Peabody School (Haverhill, Massachusetts)

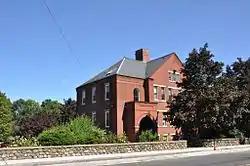

The Peabody School is a historic school building at 160 Salem Street in Haverhill, Massachusetts. The two story Romanesque Revival brick and stone building was built in 1895 by architects Damon Brothers for the town of Bradford (which was annexed to Haverhill two years later); it was the last school building Bradford built. The building was designed with the latest innovations in educational buildings, including amply sized classrooms with plenty of ventilation (including a heating system) and natural lighting.